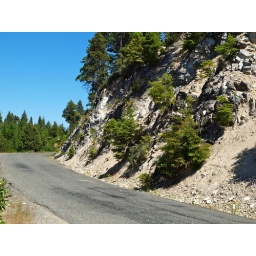
Hillside along national forest road in Oregon